Question: What is in the background?
Tambaya: Menene a bayan?
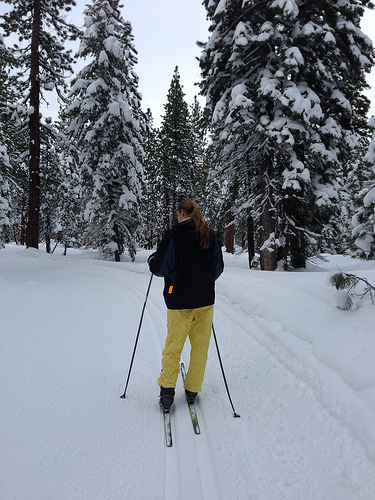
Answer: Trees.
Amsa: Bishiyu.